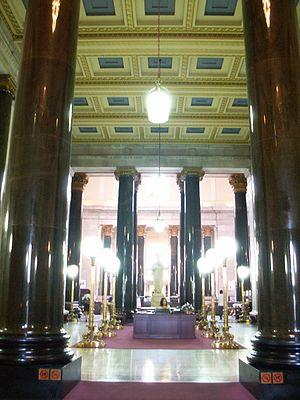
L'Édifice de la Banque de Montréal est le siège social initial de la Banque de Montréal. Il est situé au 119 rue Saint-Jacques. en face de la Place d’Armes, dans le quartier historique du Vieux-Montréal.